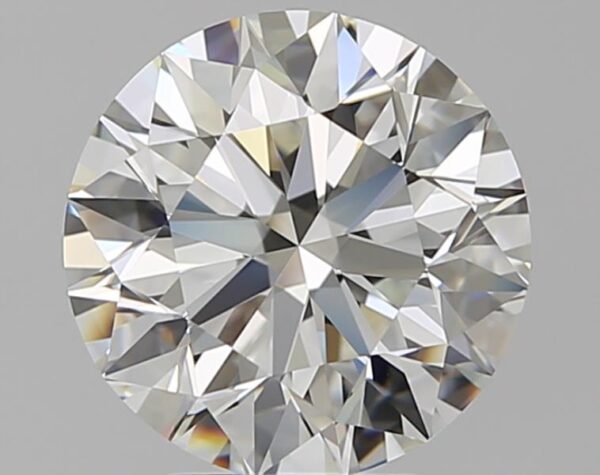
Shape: round
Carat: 3.51
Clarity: VVS2
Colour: H
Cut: EX
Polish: EX
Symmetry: EX
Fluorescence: N
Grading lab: GIA
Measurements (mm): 9.6 x 9.66 x 6.07